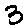
Label: 3